Sanxingdui

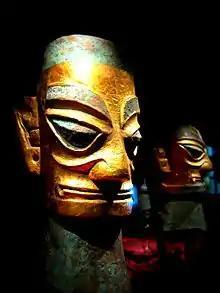
Sanxingdui bronze heads with gold foil masks

Sanxingdui is an archaeological site and a major Bronze Age culture in modern Guanghan, Sichuan, China. Largely discovered in 1986, following a preliminary finding in 1927, archaeologists excavated artifacts that radiocarbon dating placed in the 12th-11th centuries BC. The archaeological site is the type site for the Sanxingdui culture that produced these artifacts, archeologists have identified the locale with the ancient kingdom of Shu, which suggests the presence of a unique civilization in this region before the state of Qin conquered the area in 316 BCE. The artifacts are displayed in the Sanxingdui Museum located near the city of Guanghan.